Feerwerd

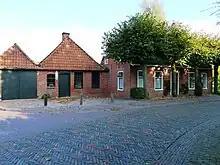
Old forge

According to the schoolmaster's report of 1828, the 'crafts' in Feerwerd at that time consisted of, among other things, 'smithing, baking, carpentry, cooperage, tailoring, and shoemaking'. Besides 'innkeepers' and 'shopkeepers', the village was also visited by itinerant merchants. In the first half of the 20th century, this middle class was still largely present. At that time there were, among other things, three grocers, two cafes, a blacksmith shop, two bakeries, a butcher's shop, wheelwright, shoemaker and clog maker. The village had a loading and unloading area on the Oldehoofsch canal, where, among other things, peat was supplied and from where the fertile mound soil was also removed around 1900.